Leslie Rowntree

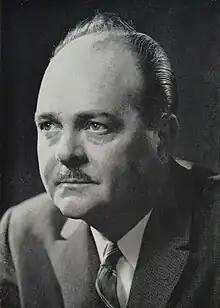
Rowntree,

Henry Leslie Rowntree (June 2, 1914 – May 17, 1975) was a politician in Ontario, Canada. He was a Progressive Conservative member of the Legislative Assembly of Ontario from 1956 to 1971. He represented the riding of York West. He served as a cabinet minister in the governments of Leslie Frost and John Robarts.